Brik
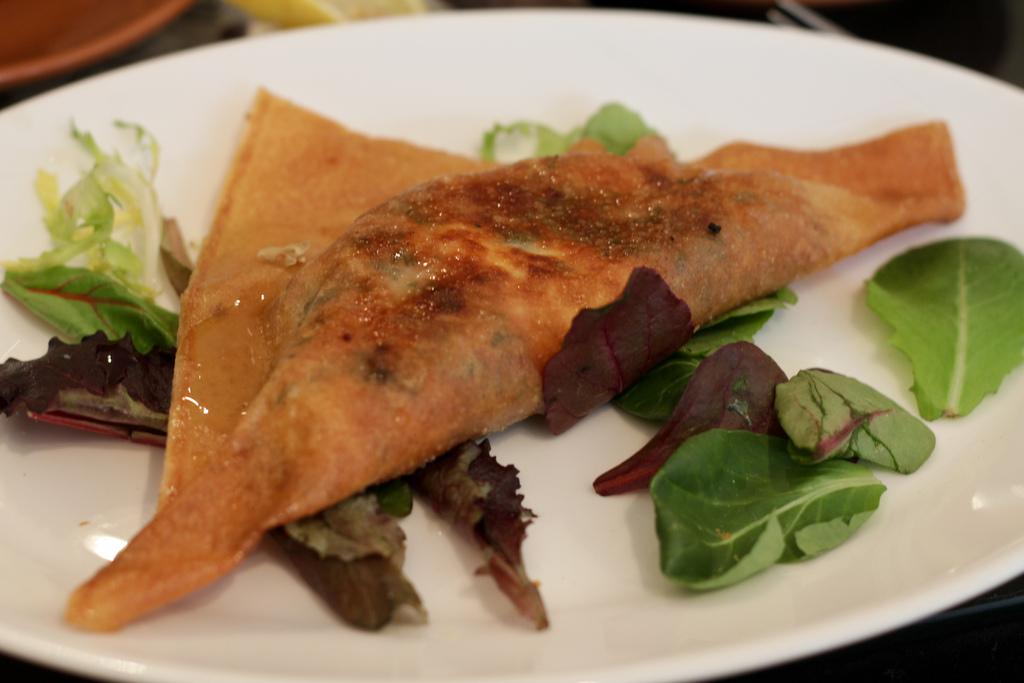
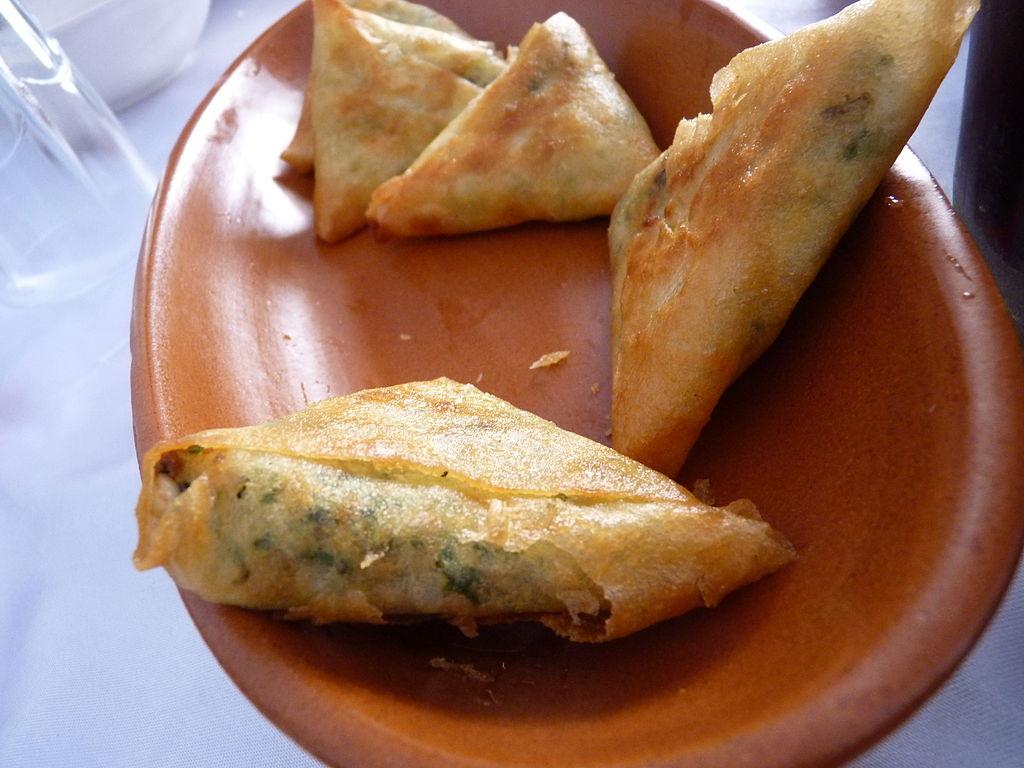
Also known as:
ar - Arabic: بريك
arz - Egyptian Arabic: بريك
de - German: Brik-Teig
es - Spanish: Brik
fa - Persian: بریک
fr - French: Brik
he - Hebrew: בריק
ig - Igbo: Brik
it - Italian: Brik
jv - Javanese: Brik
ko - Korean: 브리크
pl - Polish: Brik
pt - Portuguese: Brik
ru - Russian: Брик
sv - Swedish: Brik
tr - Turkish: Brik
uk - Ukrainian: Брік
Category: pastry (savoury pie)
Cuisine: Algerian, Libyan, Tunisian
Associated cuisines: Algerian, Libyan, Tunisian
Area: Algeria, Libya, Tunisia, Annaba, Costantina
Countries: Algeria, Libya, Tunisia
Region: Northern Africa, , , ,
The dish is a stuffed pastry, deep fried with triangular pastry shape. It is made by slapping a sticky lump of dough onto a hot non-stick surface in overlapping circles to produce the desired size and cooked for a short amount of time. Typical fillings include tuna, ground meat, raw egg, chicken, or anchovies garnished with harissa, capers, or cheese.